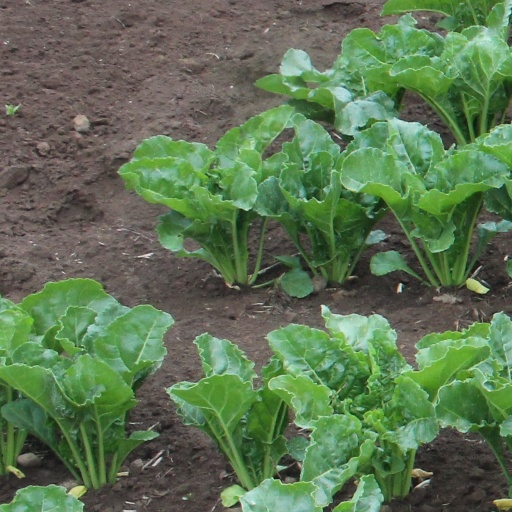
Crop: sugar beet